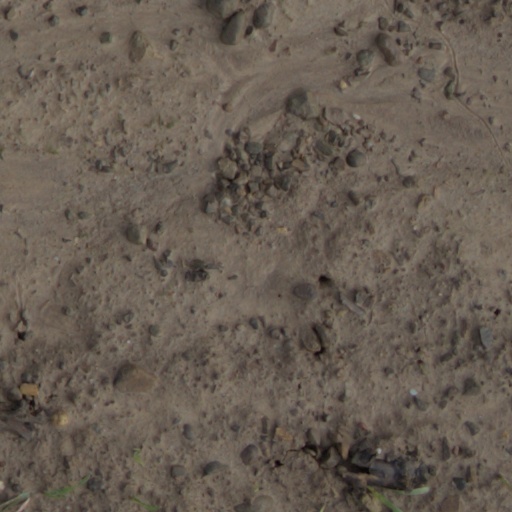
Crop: wheat